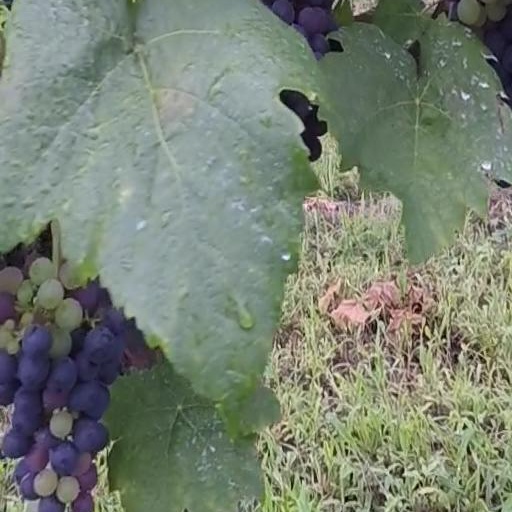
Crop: grape